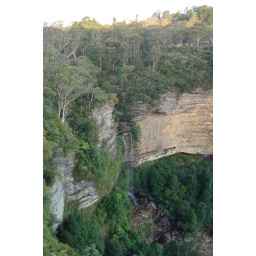
I think this was near our campsite. You could see little white cockatoos flying from tree to tree.